Ben Weinman

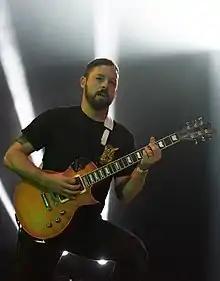
Weinman at Wacken Open Air in 2017

He is currently the manager for two times Grammy award-winning singer Kimbra who he also collaborated with on her second studio album entitled "The Golden Echo".